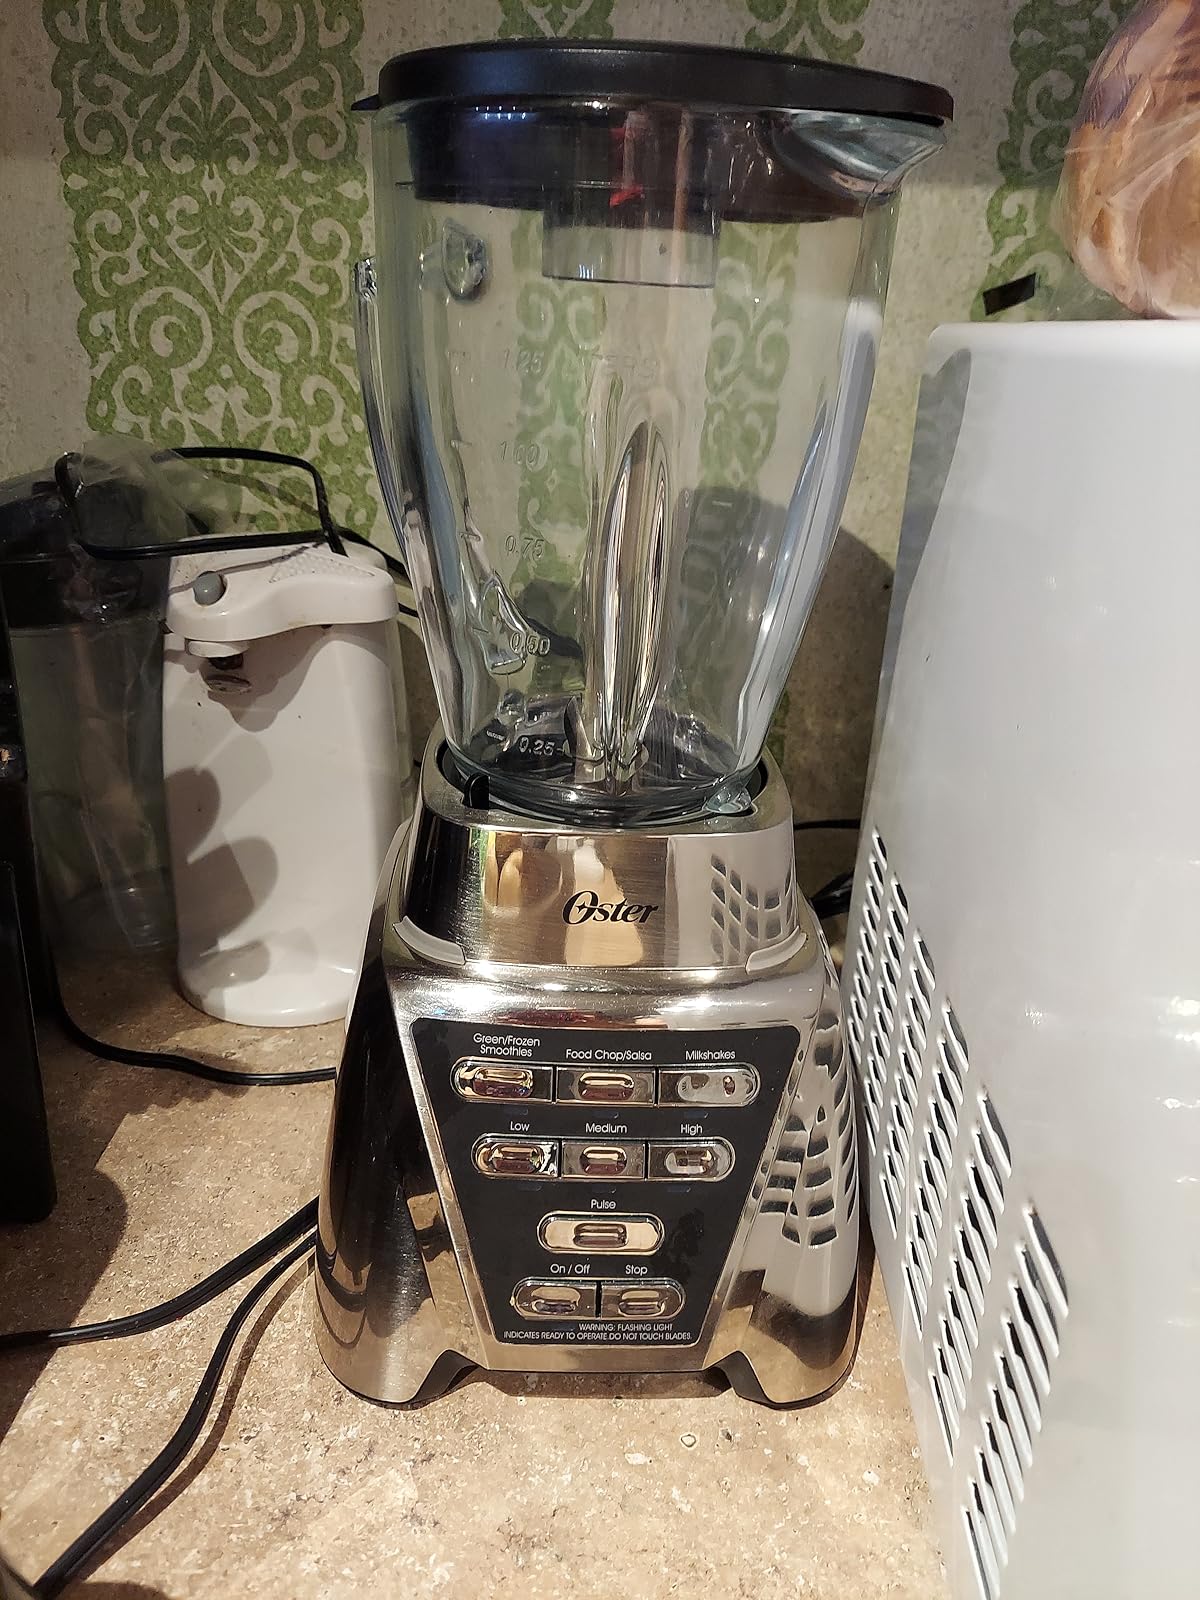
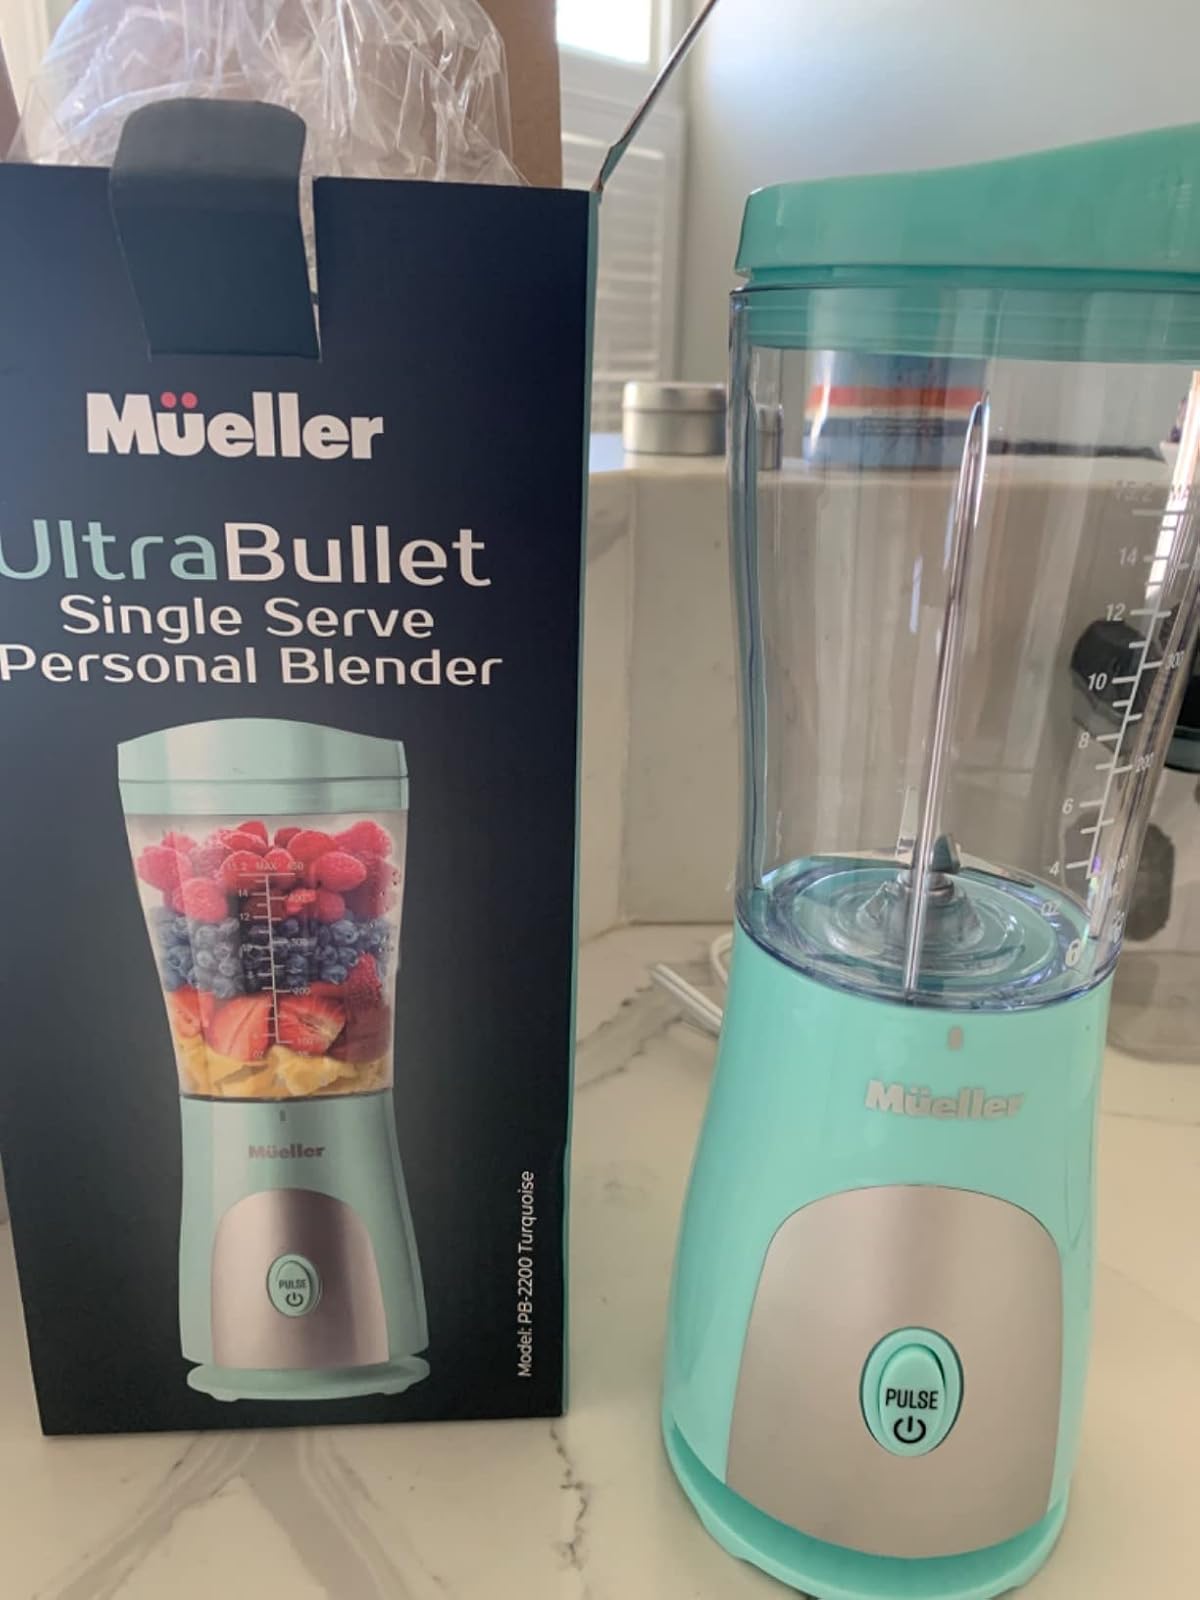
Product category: items_blender
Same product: no